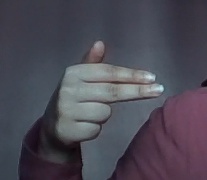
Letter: ghain